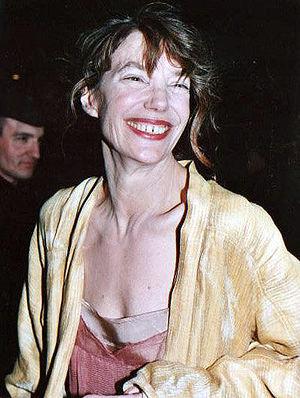
Jane Birkin à la cérémonie des Césars.